Kevin Conway (racing driver)

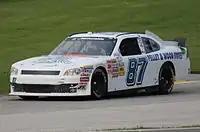
Conway at Road America 2011

For 2011, it was announced that Conway would enter the Budweiser Shootout (eligible due to winning Rookie of the Year in 2010), Daytona 500, and possibly a few more races for Joe Nemechek and NEMCO Motorsports in the No. 97 Toyota with sponsorship from ExtenZe. Conway attempted 4 races, qualifying for 3 of them, in which he finished last in each.